Laurencekirk

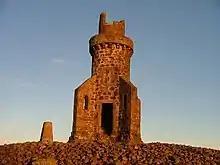

Johnston Tower was built to commemorate the Duke of Wellington's victory over Napoleon in the Peninsular War. It is situated on the Garvock Hill alongside a wind farm. The neighbouring residence, Johnston Lodge, was built in 1780 by James Farquhar, MP for Aberdeen Burghs and later for Portalington. The house was later owned by Lord Gardenstone.